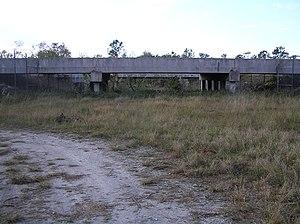
Les écoducs sont des passages construits ou « réservés » dans un milieu aménagé, pour permettre aux espèces animales, végétales, fongiques, etc. de traverser des obstacles construits par l'être humain ou résultant de ses activités. On parle souvent de passages « supérieurs » ou « inférieurs » selon qu'ils passent au-dessus ou en dessous de l'infrastructure fragmentante. Celle-ci est le plus souvent une infrastructure de transport de personnes, de biens ou d'énergie, mais il peut s'agir d'autres éléments fragmentants du paysage.